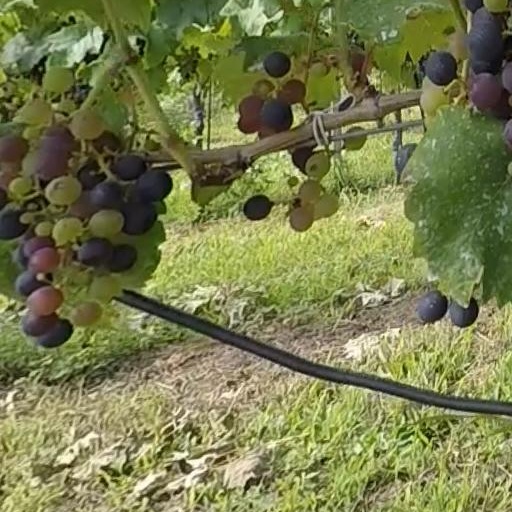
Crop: grape